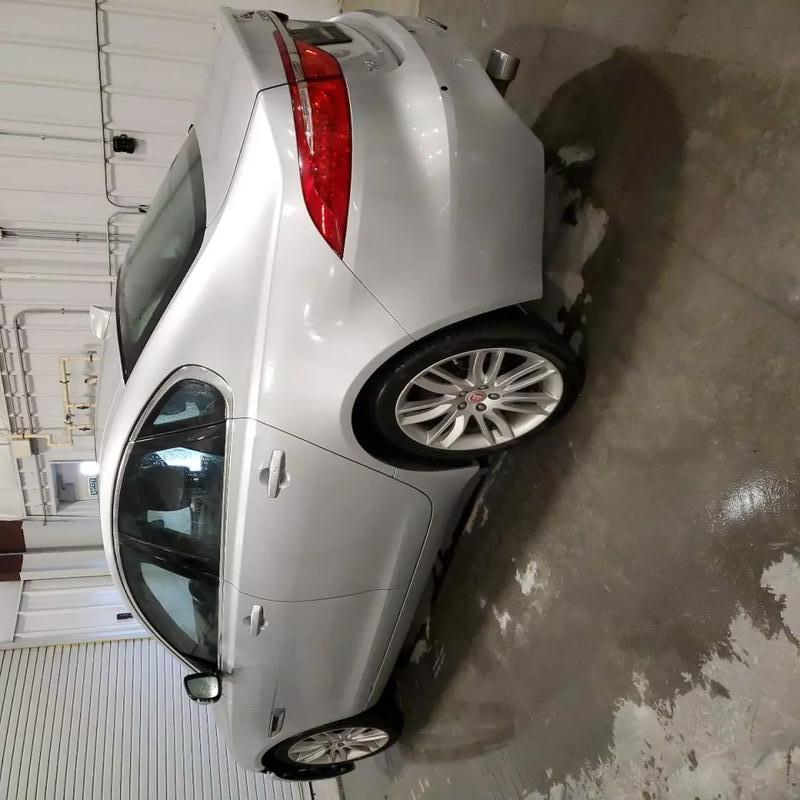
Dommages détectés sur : porte avant gauche, porte arrière gauche, aile arrière gauche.
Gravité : mineur